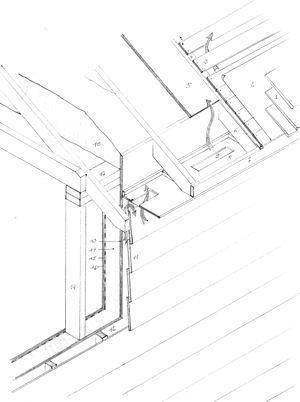
essai de coupe dans une jonction mur-toit, pour un des deux systèmes que j’ai choisis comme les plus adaptés au climat belge
Le bois peut être utilisé comme matériau de construction.